California Gulch

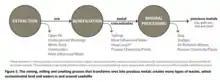
The mining, milling and smelting process that transforms ores into precious metals creates many types of wastes, which contaminated land and waters in and around Leadville.

The California Gulch site consists of approximately 18 square miles in Lake County, Colorado. The area includes the city of Leadville, parts of the Leadville Historic Mining District and a section of the Arkansas River from the confluence of California Gulch downstream to the confluence of Two-Bit Gulch. The site was listed as a Superfund site in 1983.